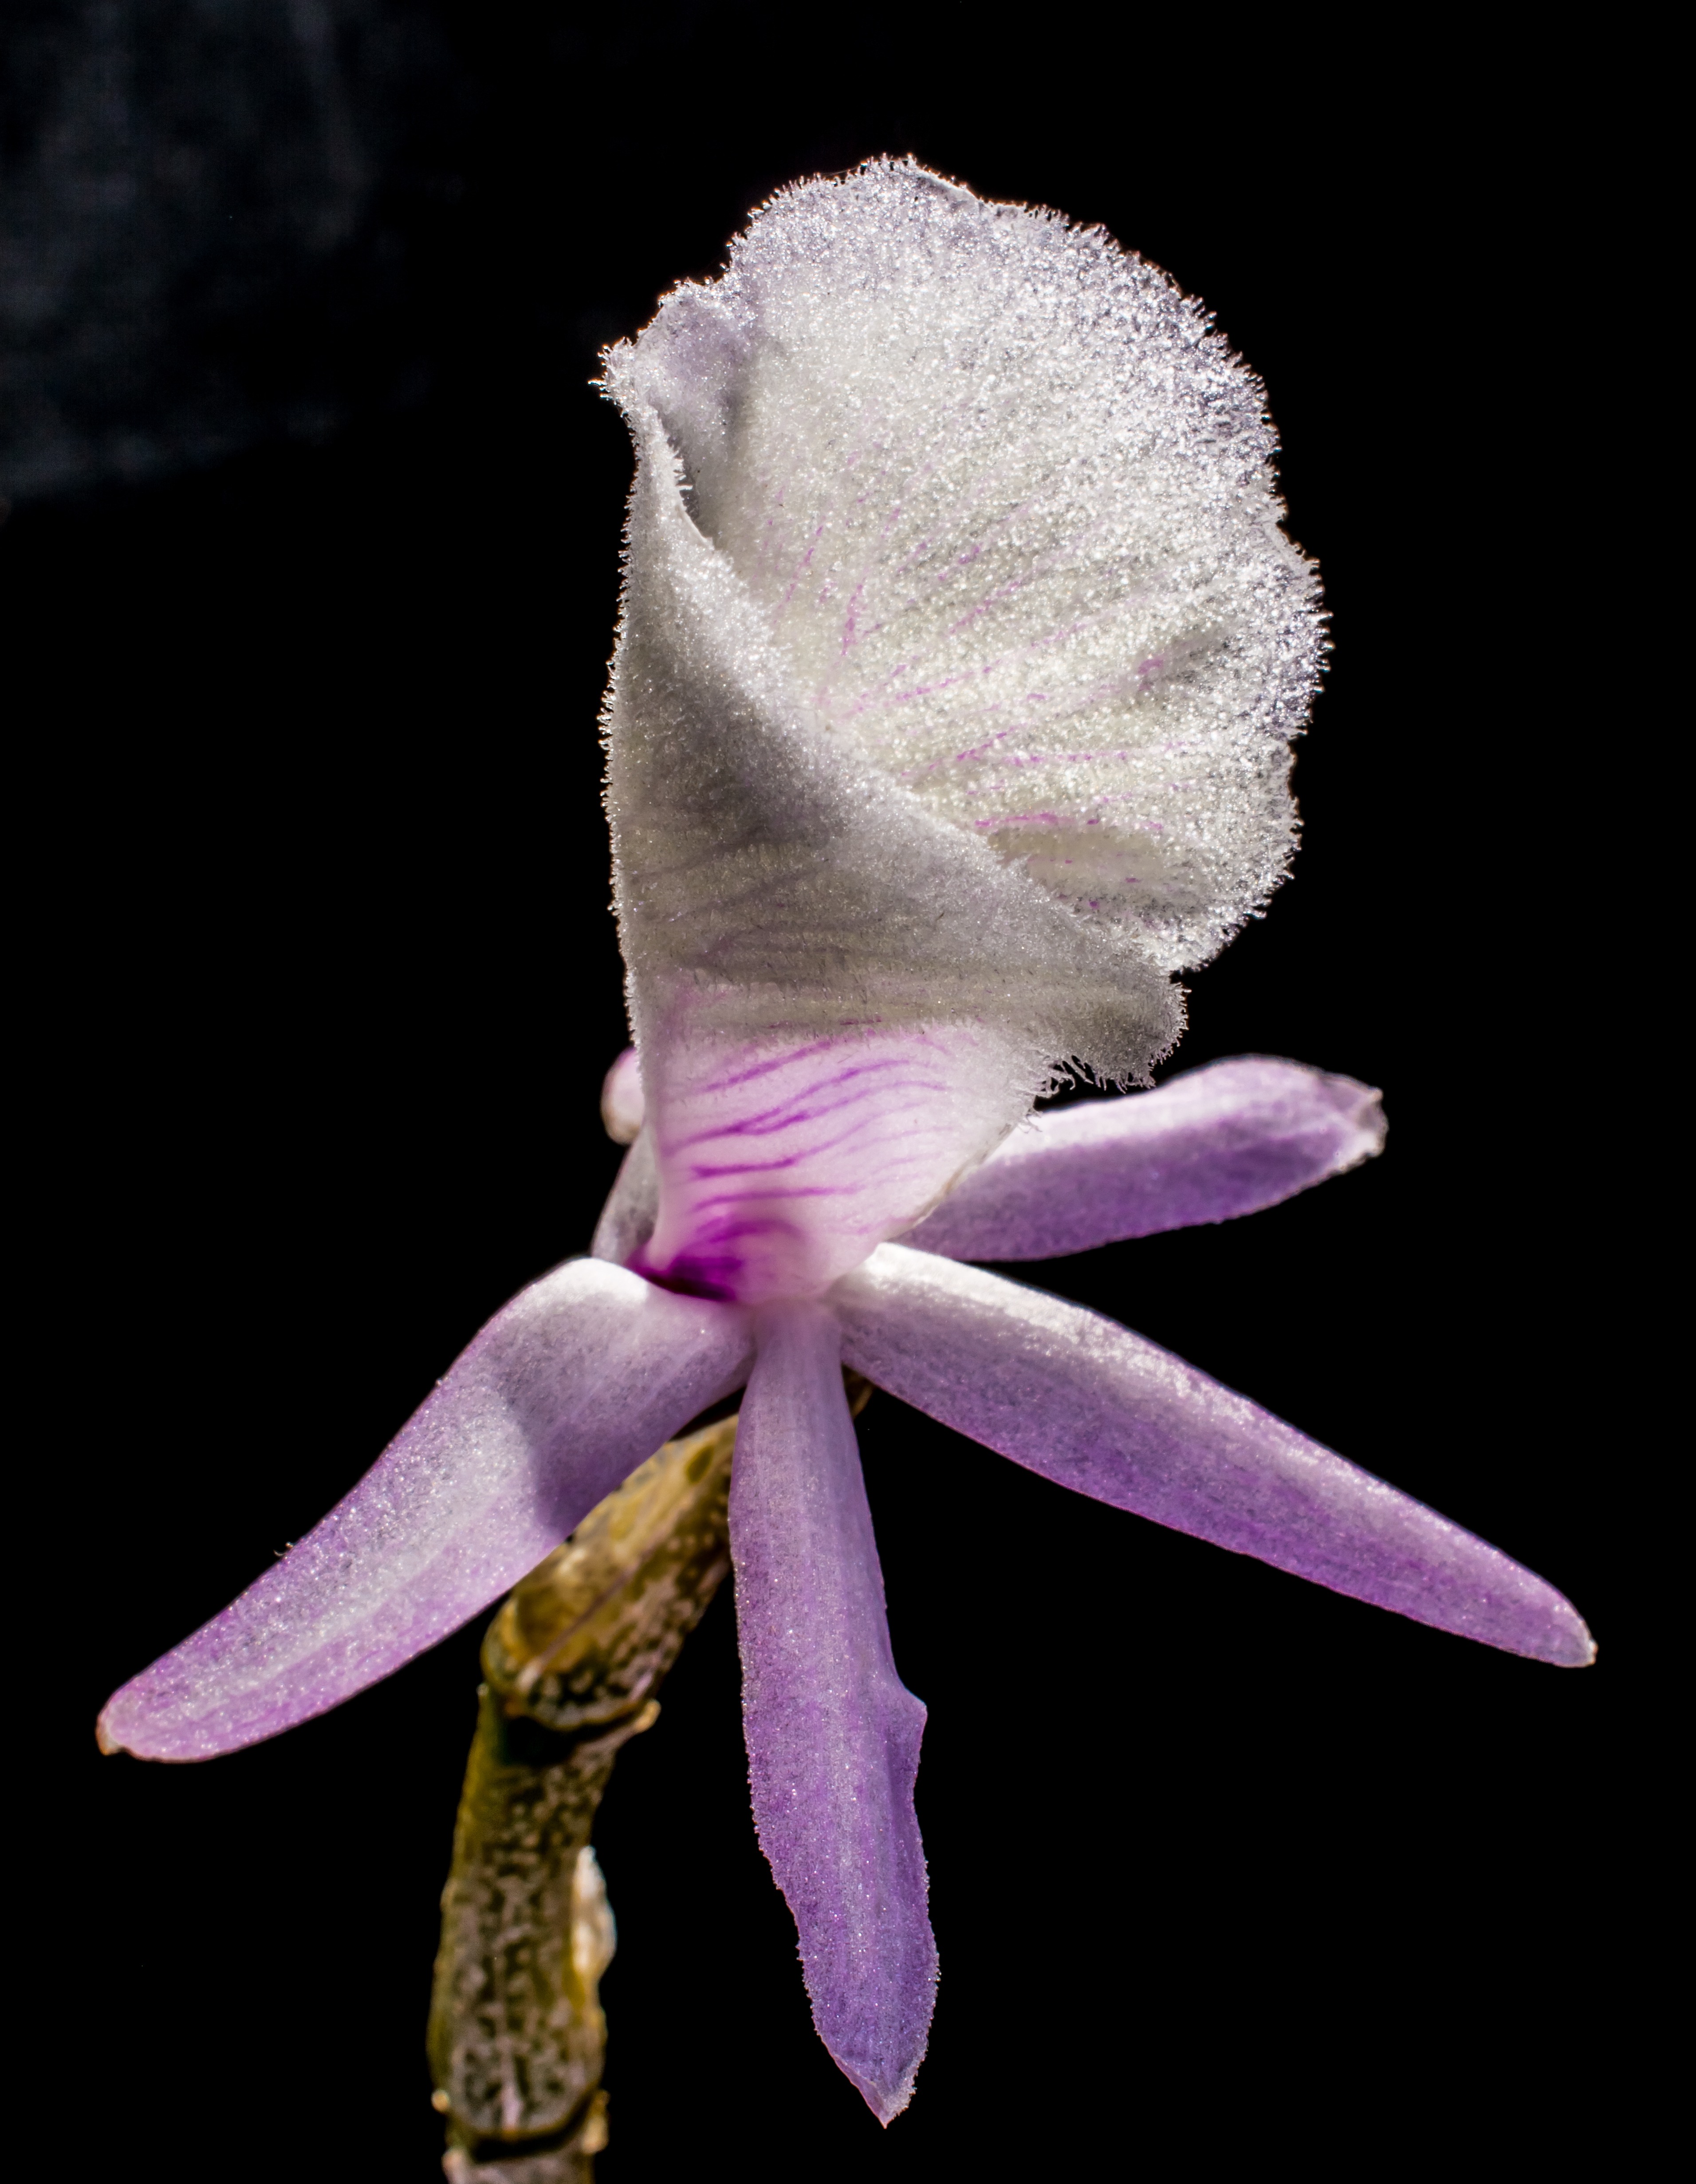
blossom, plant, flower, purple, petal, bloom, spring, flora, orchid, cool image, iris, violet, i, macro photography, flowering plant, wild orchid, white violet, cattleya, plant stem, moth orchid